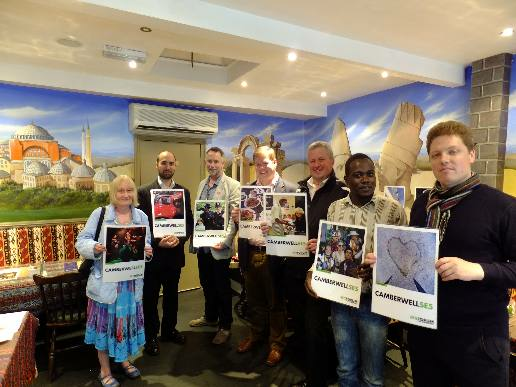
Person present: Yes